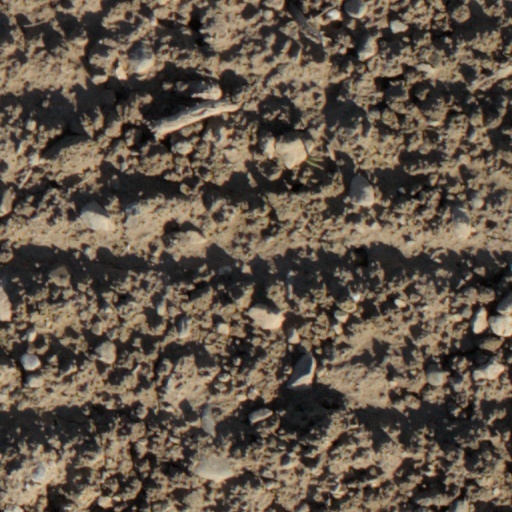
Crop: wheat